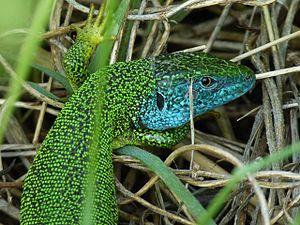
Lacerta bilineata est une espèce de sauriens de la famille des Lacertidae. En français elle est nommée Lézard vert occidental ou Lézard à deux bandes. Dans le sud de la France, l'animal est souvent surnommé Limbert, même si ce nom devrait uniquement s'appliquer au Lézard ocellé.